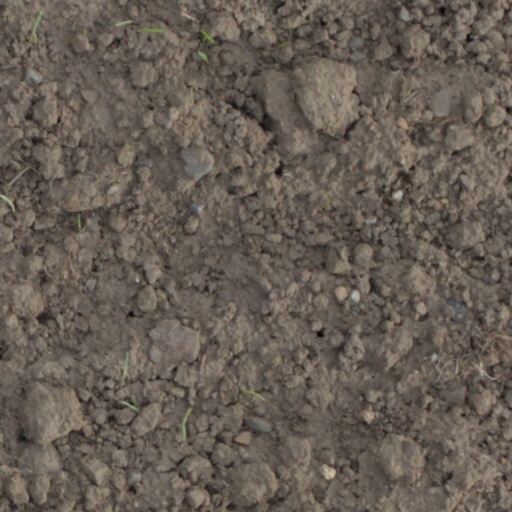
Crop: wheat